Anisa Butt

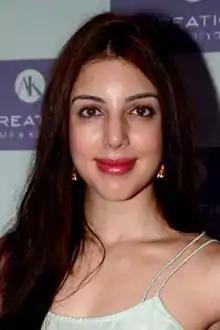
Anisa at the launch of salon A' Kreations

Anisa Butt (born 18 January 1993) is a British television and film actress who works in Indian television and cinema. She started her career as a child artist in the television show "Ishaan", which aired on Disney Channel India. She made her film debut in Shuja Ali's movie "Baat Bann Gayi".